Jerry Seinfeld

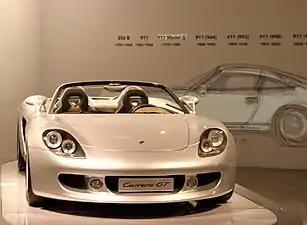
Seinfeld's most common car acquisitions involve Porsches.

Seinfeld is an automobile enthusiast and collector, and he owns a collection of about 150 cars, including many Porsches. He rented a hangar at Santa Monica Airport in Santa Monica, California, in the 1990s to store cars. In 2002, Seinfeld purchased property on the Upper West Side of Manhattan in New York City where he built a $1.4 million two-story garage to store Porsches. One tally has Seinfeld owning 43 Porsches. Paul Bannister has written that Seinfeld's collection includes Porsche 911s from various years, 10 Porsche Boxsters each painted a different color, and the 1955 Porsche 550 Spyder, the same model and pearl-grey color of the car James Dean was driving in his fatal crash.